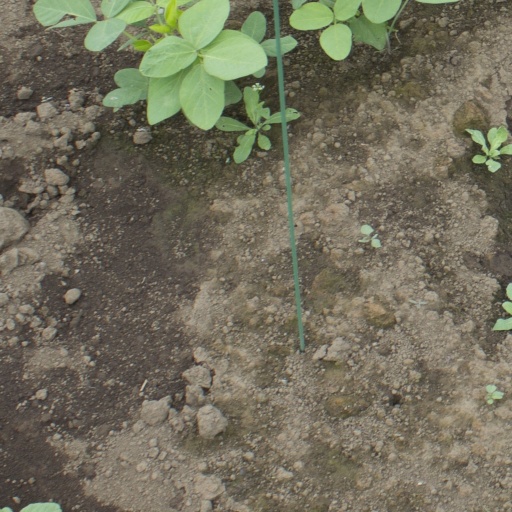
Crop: soybean